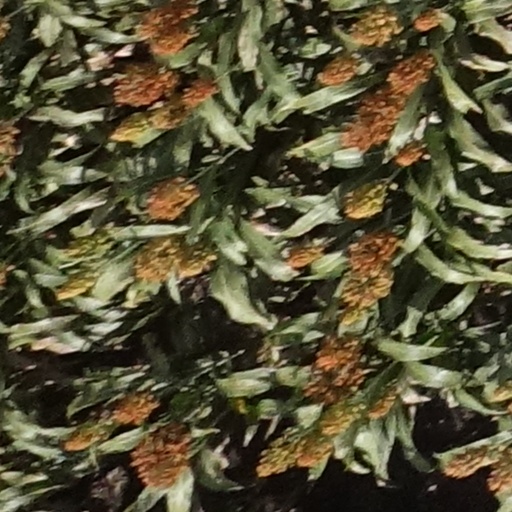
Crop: sorghum